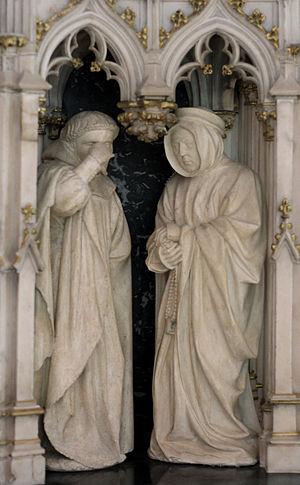
Jean de Marville, Jehan de Marville ou Hennequin de Marville, tel que le nomme les textes de l'époque, est un sculpteur français de la fin du XIVᵉ siècle, originaire du Nord de la France ou de la Meuse. Il est à Saint-Pierre de Lille en 1366, en 1369 à la cathédrale de Rouen.